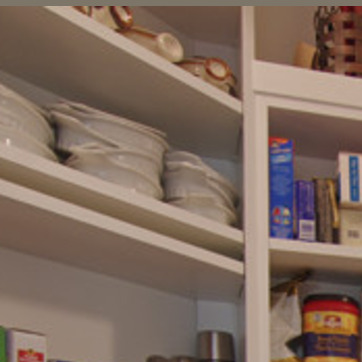
Material: ceramic